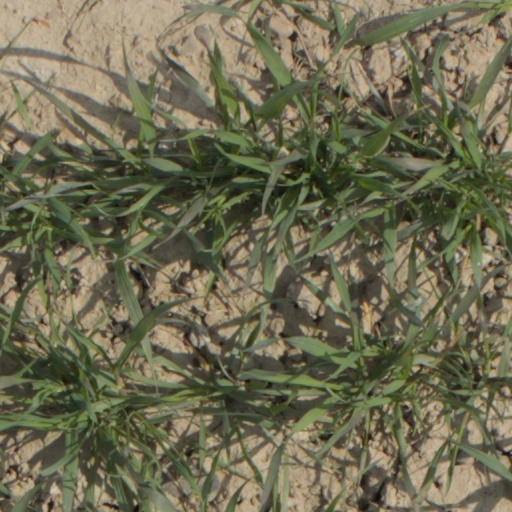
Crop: wheat